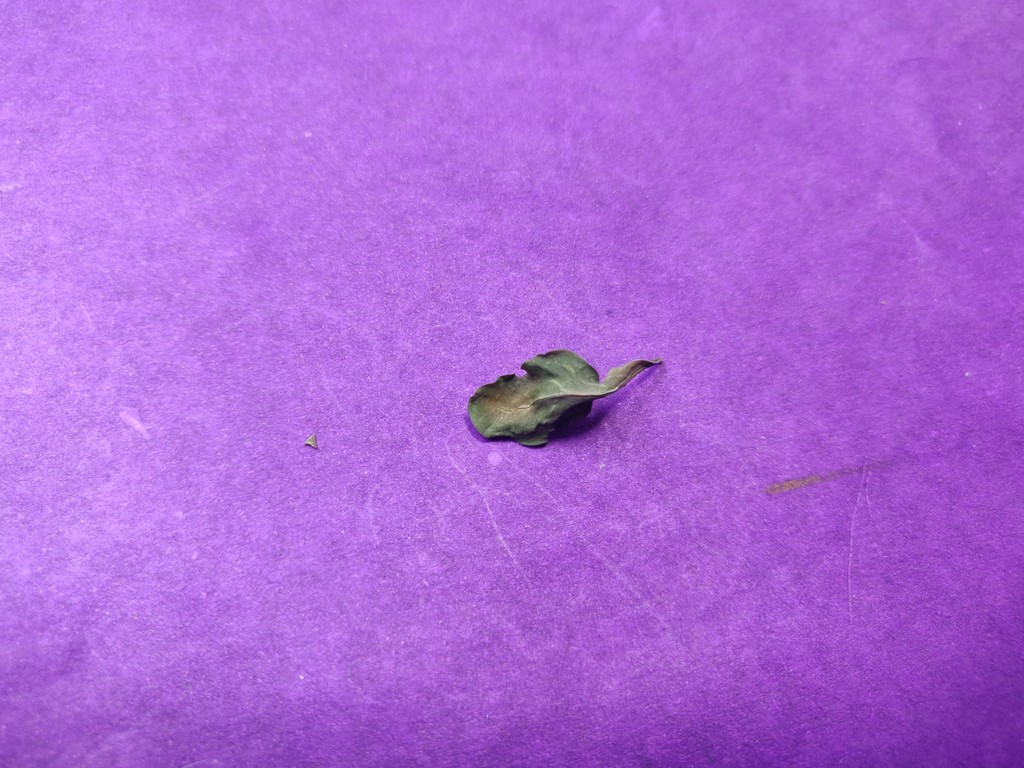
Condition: Dried
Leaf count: single
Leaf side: unknown